A Very Potter Senior Year

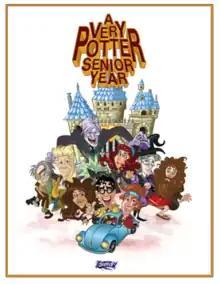

A Very Potter Senior Year (often shortened to AVPSY) is a musical written by Matt Lang, Nick Lang, and Brian Holden with songs by Clark Baxtresser, Pierce Siebers, A. J. Holmes, and additional songs by Darren Criss. It is the conclusion of the "Very Potter" trilogy of "Harry Potter"-inspired musicals produced over four years by StarKid Productions. Rather than a full musical, as with its previous installments, the production took the form of a live staged reading of the script with performances of the songs at LeakyCon in Chicago, Illinois, on August 11, 2012. It featured nearly all of the StarKid actors and actresses who had starred in previous StarKid shows to date, including actor Darren Criss, who returned to the company to reprise his role as Harry Potter, and Evanna Lynch as Luna Lovegood, who played the character in the original film series.